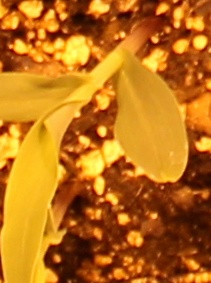
Label: Corn